Disposable product

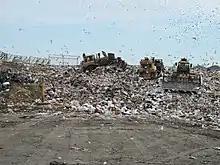
Landfill full of trash

Disposable products are most often made from paper, plastic, cotton, or polystyrene foam. Products made from composite materials such as laminations are difficult to recycle and are more likely to be disposed of at the end of their use. They are typically disposed of using landfills because it is a cheap option. However, in 2004, the European Union passed a law which stopped allowing disposals in landfills.